Retailing in South Korea

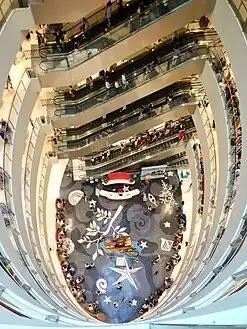
Interior of the Shinsegae Department Store in Busan

In South Korea, department stores are defined by the Distribution Industry Development Act as retail stores with more than 3,000 square meters of floor space, diverse inventory and customer-friendly facilities. Under the law, the stores are registered and managed by local governments as large stores. Large stores include department stores, large marts, shopping centers, shopping malls, specialty stores, and other large retail stores. Most are registered as department stores; some are shopping centers or shopping malls, and some outlet and shopping-mall buildings have been registered as department stores. Lotte, Hyundai and Shinsegae are the largest nationwide department store chains, in terms of market share.